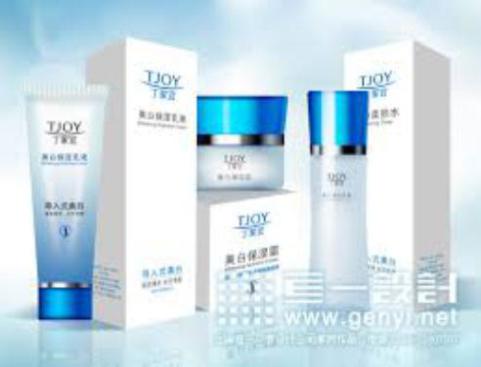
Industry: Necessities